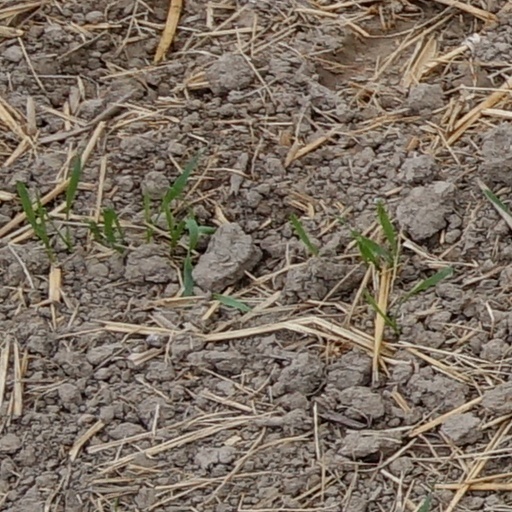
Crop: wheat